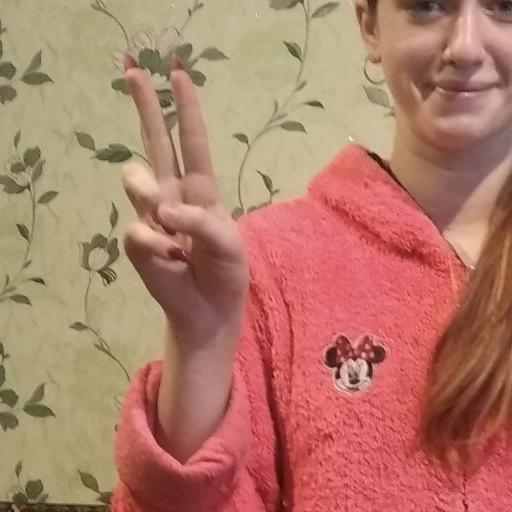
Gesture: peace